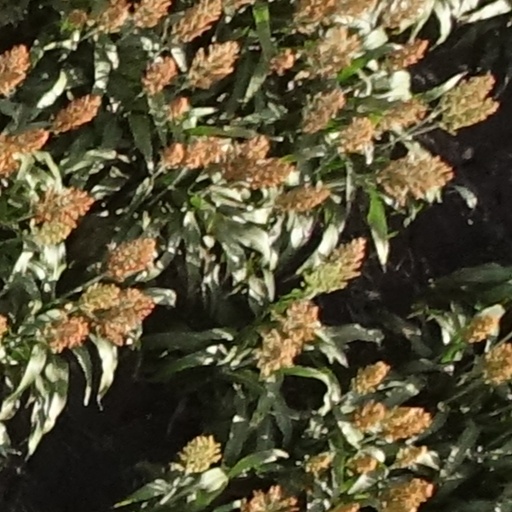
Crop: sorghum